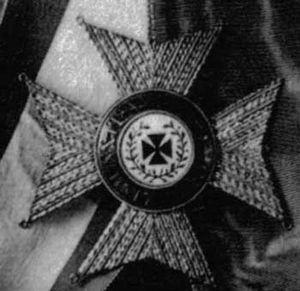
L’Ordre de Saint-Joachim est un pseudo-ordre de chevalerie créé en 1755 par des nobles et militaires du Saint-Empire romain germanique sous le nom de The Knights of the Order of Jonathan, Defenders of the Honour of Divine Providence.